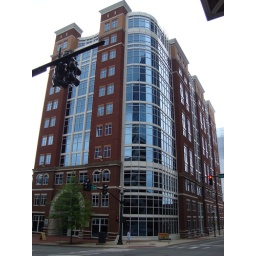
my office is in this building